Scientific racism

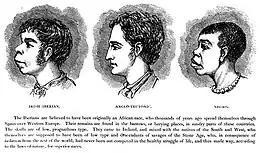
A late-19th-century illustration by H. Strickland Constable shows an alleged similarity between "Irish Iberian" and "Negro" features in contrast to the higher "Anglo-Teutonic".

Christoph Meiners (1747–1810) was a German polygenist, and believed that each race had a separate origin. Meiners studied the physical, mental, and moral characteristics of each race, and built a race hierarchy based on his findings. Meiners split mankind into two divisions, which he labelled the "beautiful white race" and the "ugly black race". In his book titled "The Outline of History of Mankind", Meiners argued that a main characteristic of race is either beauty or ugliness. Meiners thought only the white race to be beautiful, and considered ugly races to be inferior, immoral, and animal-like. Meiners wrote about how the dark, ugly peoples were differentiated from the white, beautiful peoples by their "sad" lack of virtue and their "terrible vices".